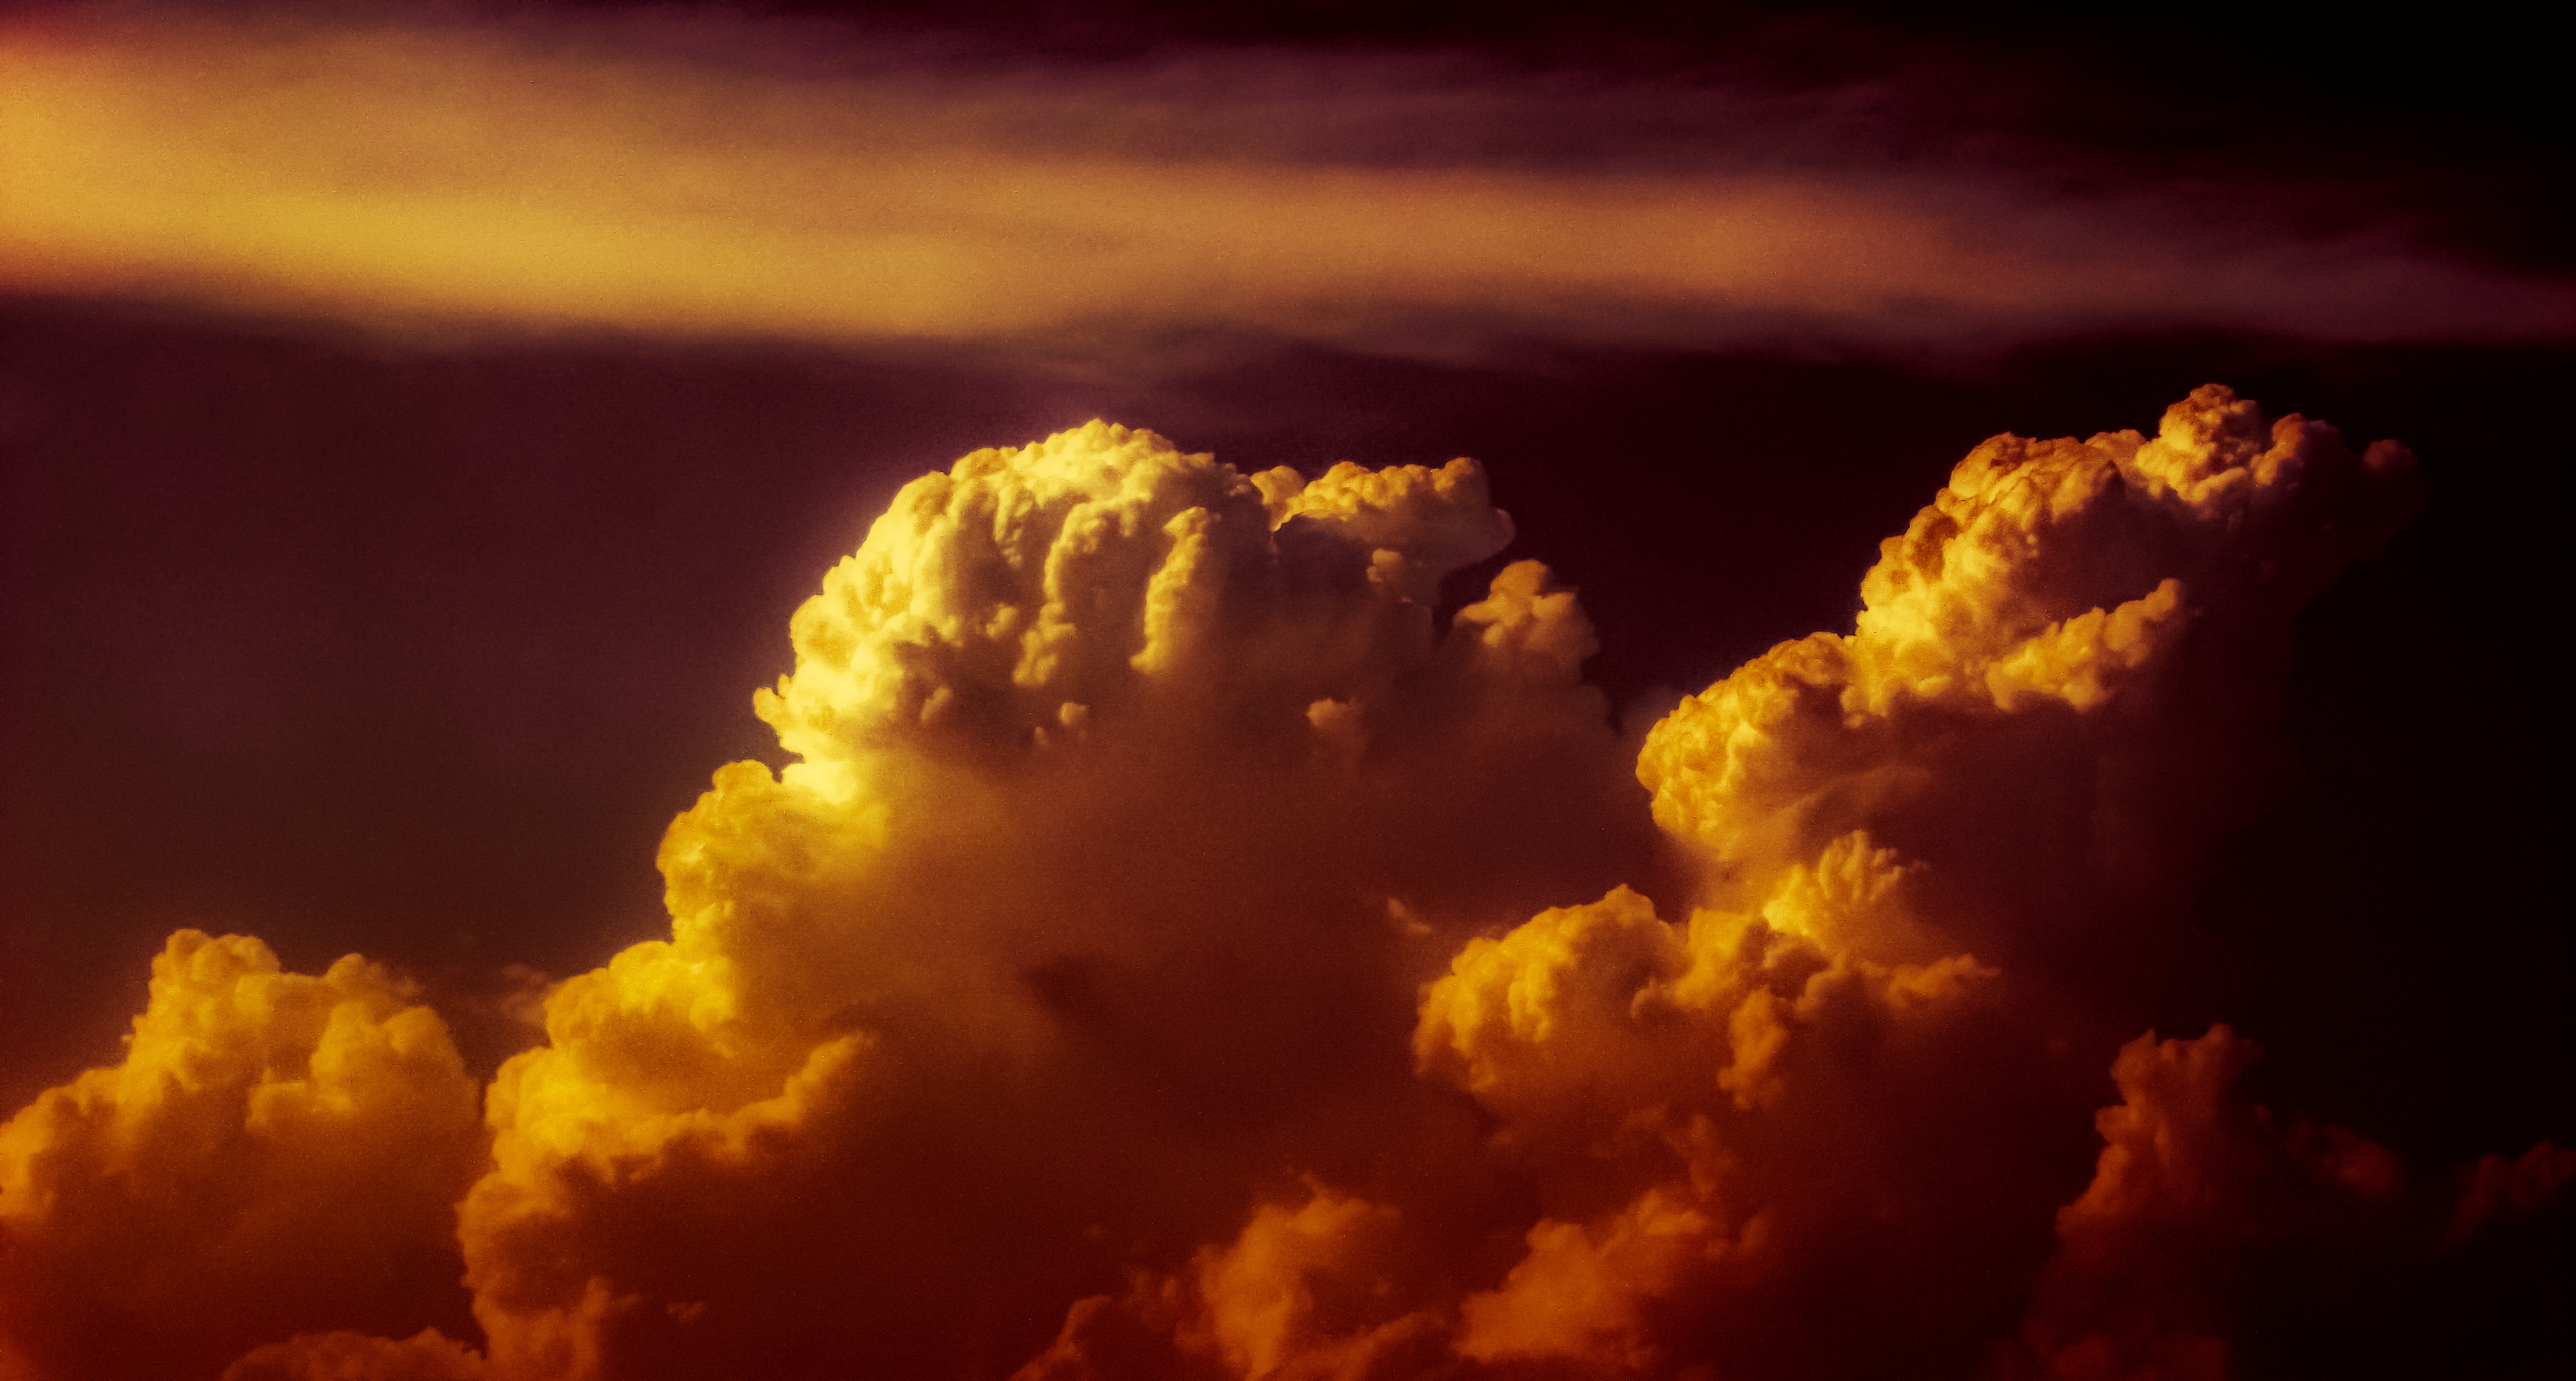
cloud, sky, sunset, sunlight, atmosphere, dusk, cumulus, fire, black sky, clouds, afterglow, revelation, meteorological phenomenon, geological phenomenon, red sky at morning